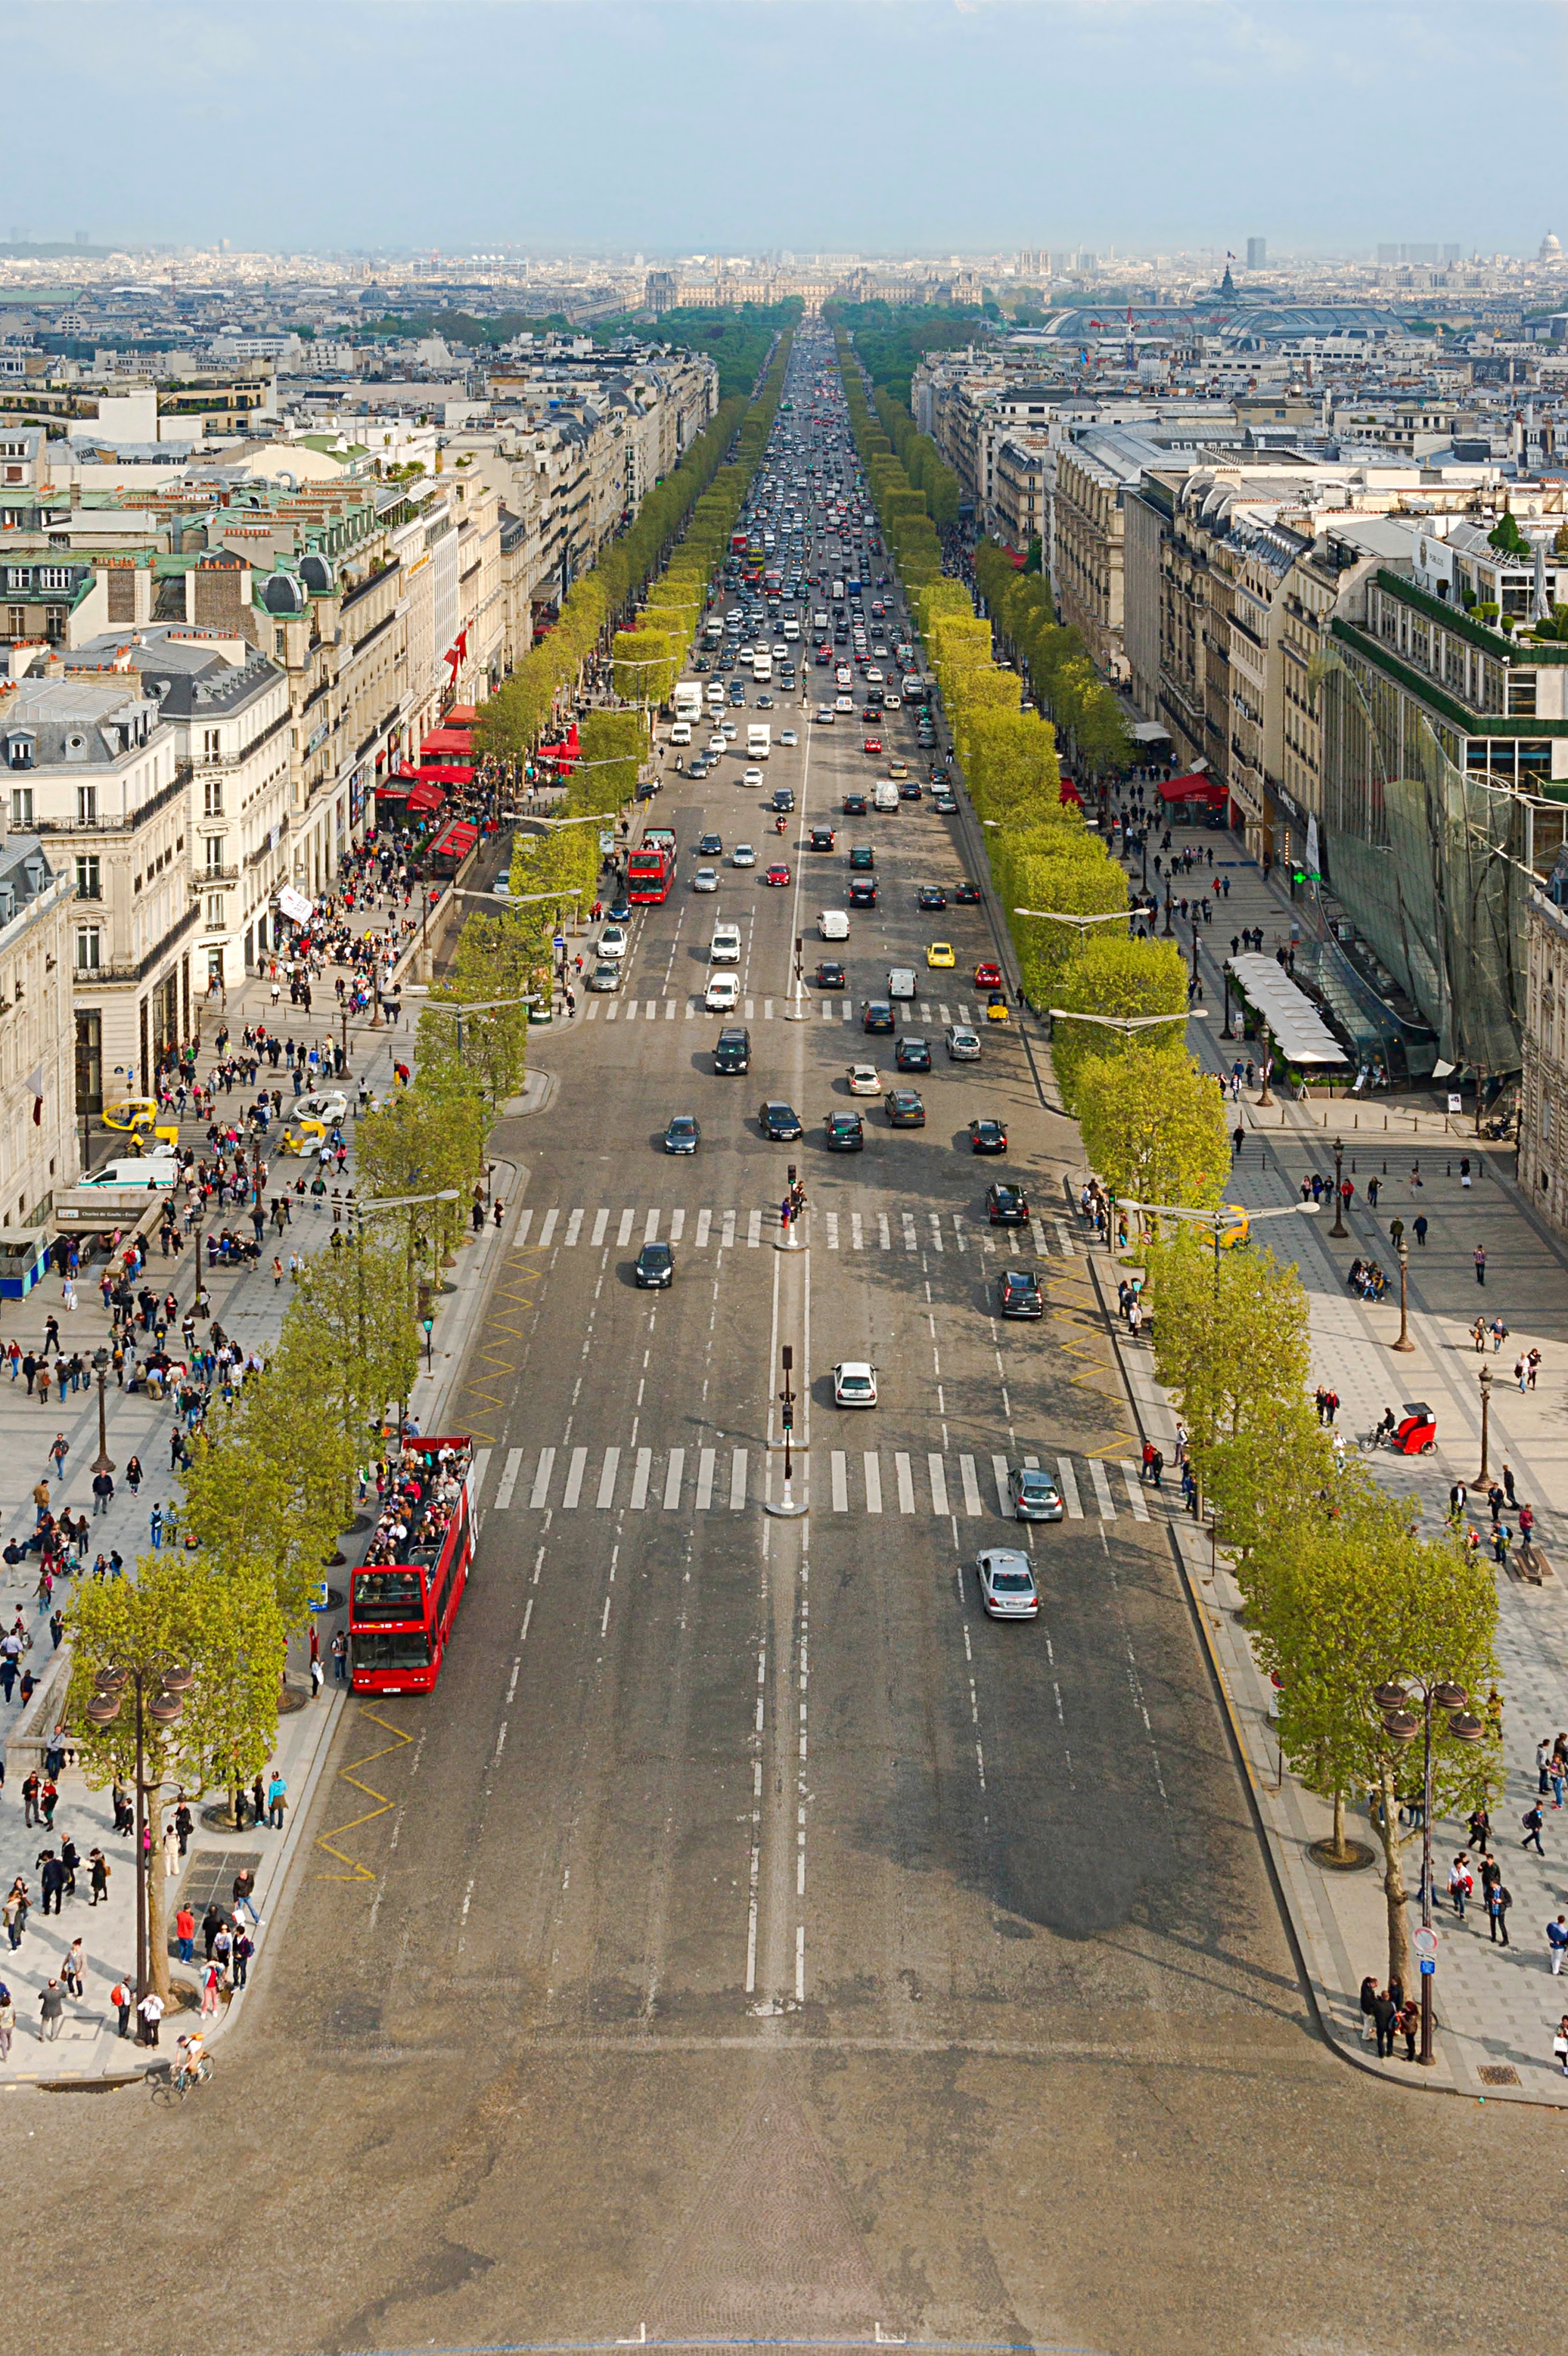
road, traffic, street, view, alley, city, paris, walkway, cityscape, panorama, downtown, transport, france, landmark, tourism, housing, buildings, infrastructure, houses, town square, race track, superstructure, the roofs, panorama of the city, neighbourhood, the centre of, aerial photography, urban area, residential area, metropolitan area, meeting place